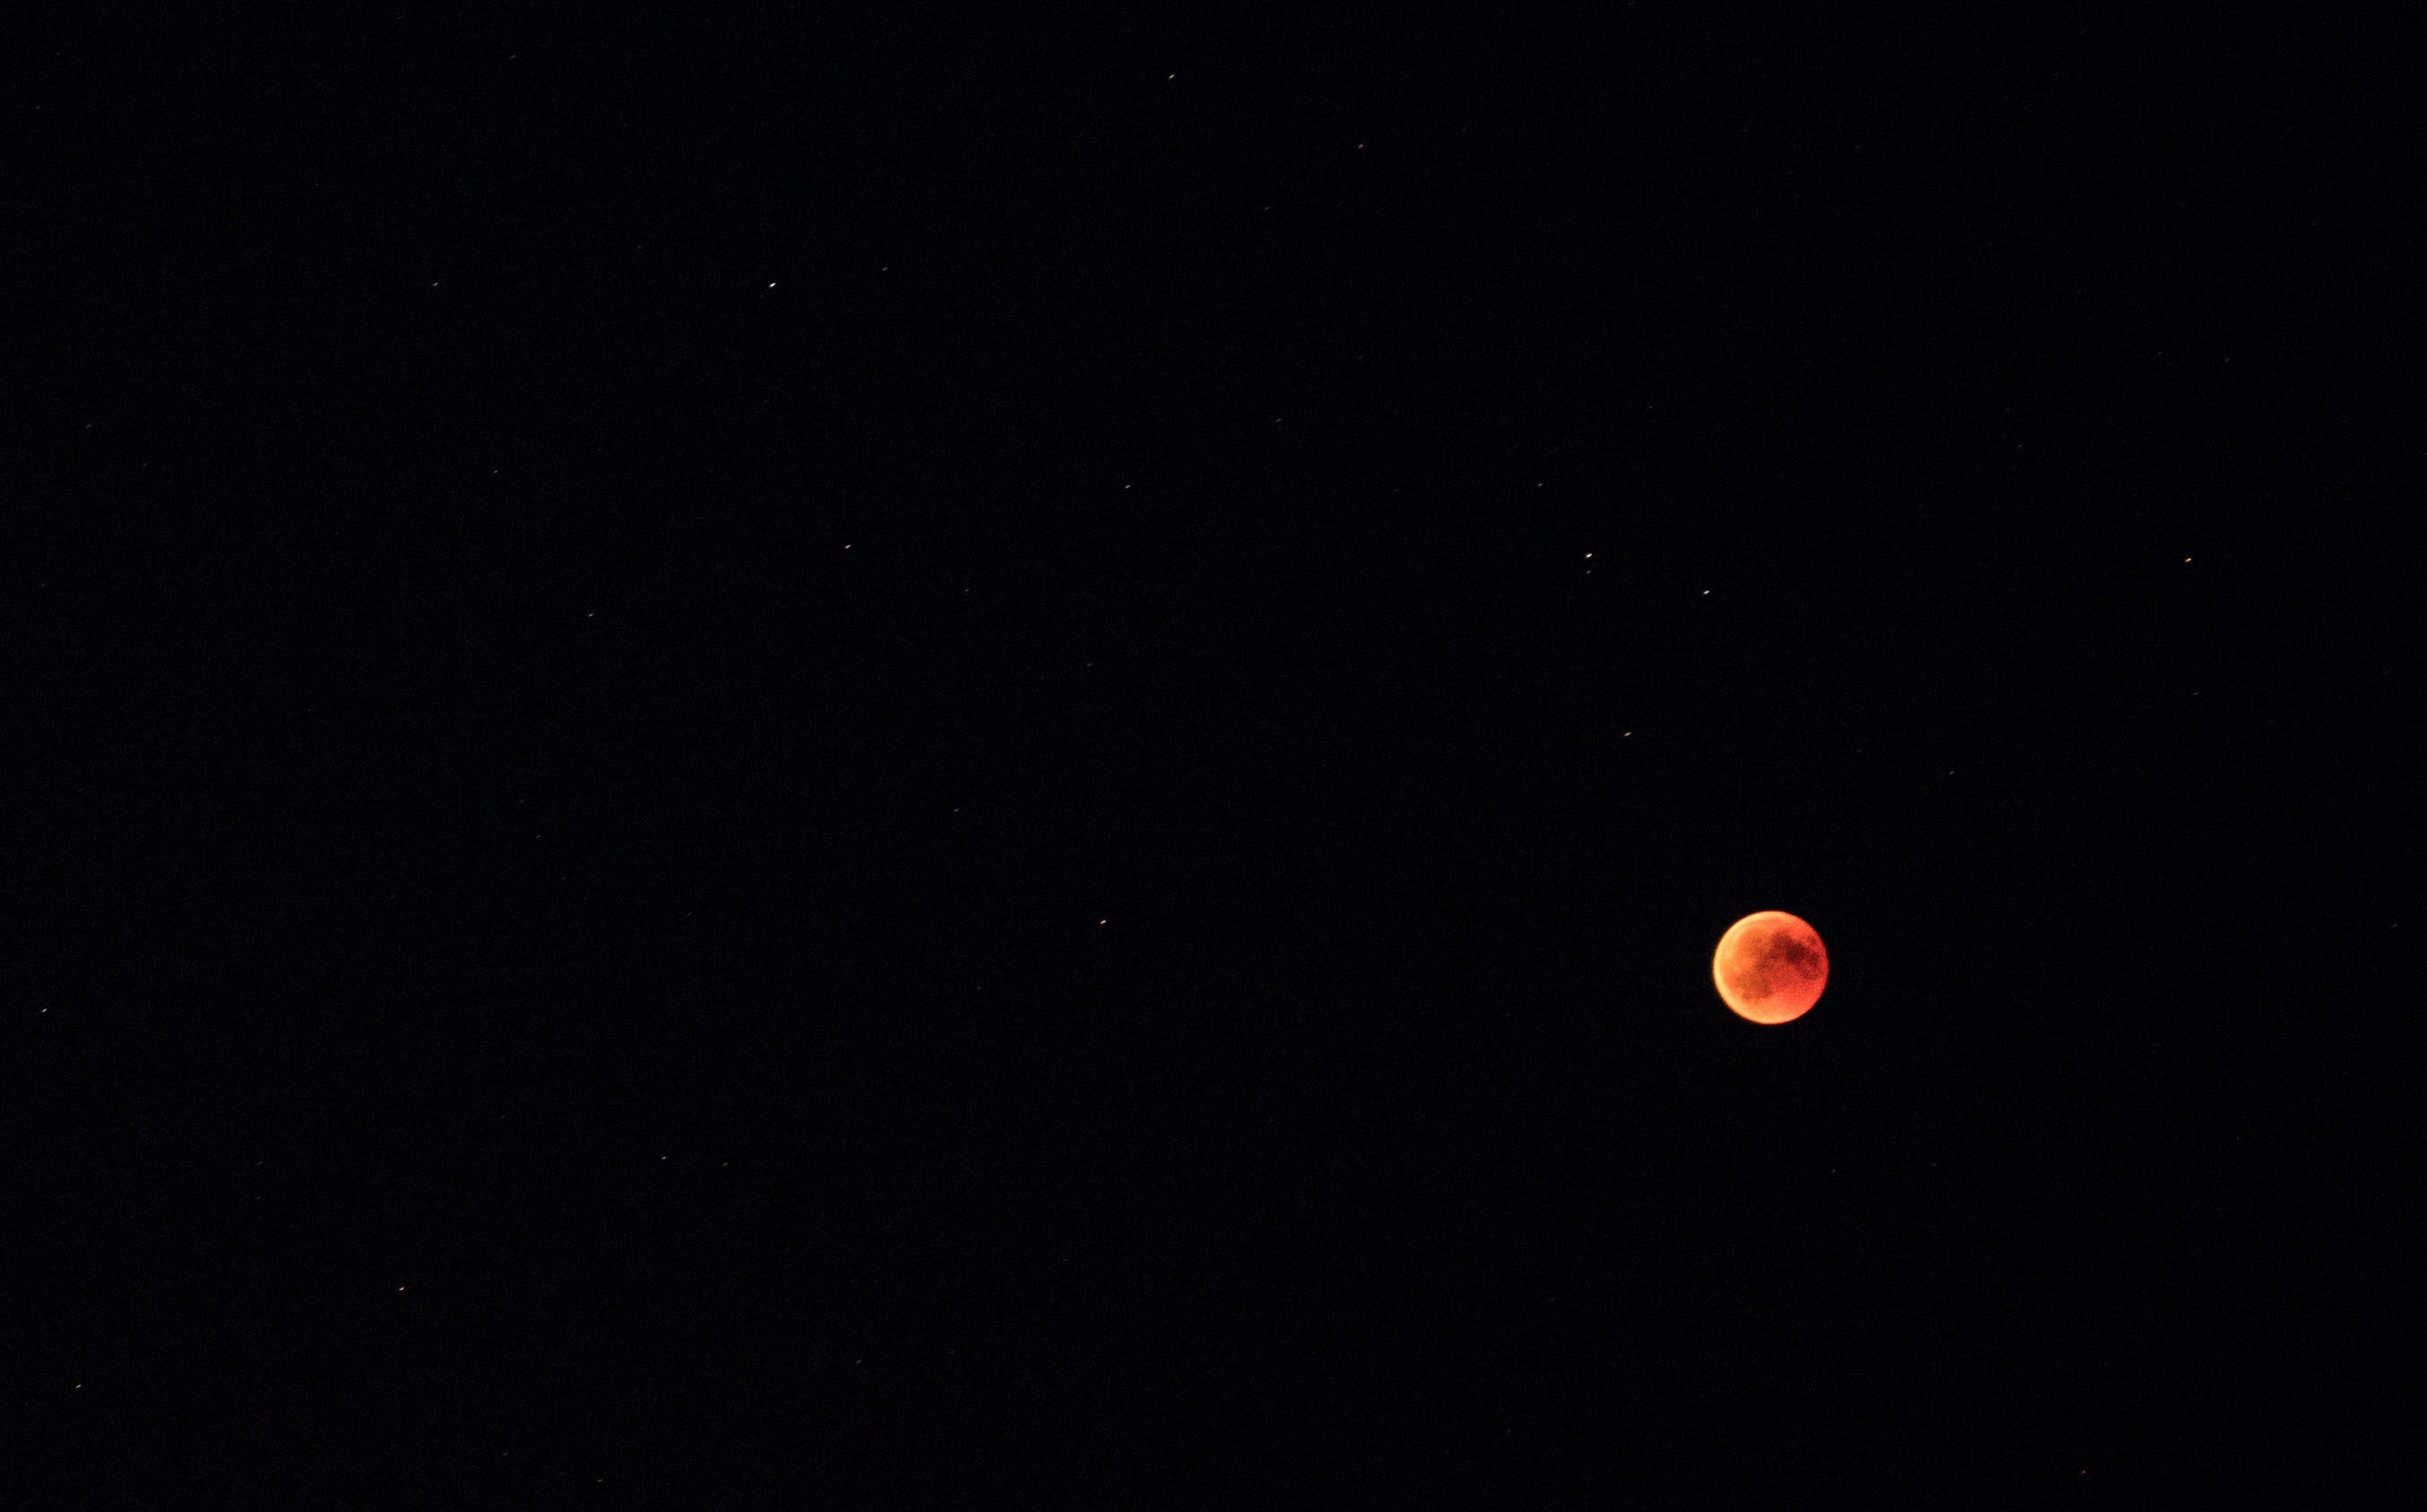
black, sky, astronomical object, night, light, atmosphere, darkness, celestial event, midnight, astronomy, moon, space, lunar eclipse, universe, science